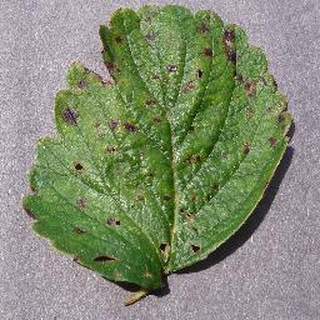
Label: strawberry_leaf_scorch